Audubon

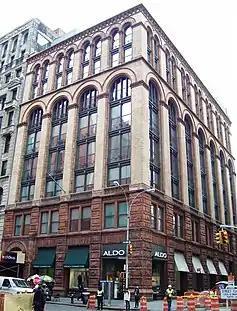
"Audubon House", the former headquarters of the National Audubon Society at 700 Broadway in Manhattan, New York City

In 1886, "Forest and Stream" editor George Bird Grinnell was appalled by the As a boy, Grinnell had avidly read "Ornithological Biography", a work by the bird painter John James Audubon; he also lived in his early years in a development of the former Audubon estate, Audubon Park in upper Manhattan, and attended a school for boys conducted by Lucy Audubon. The Audubon name would become the namesake of the society he founded, and after its failure, that of local, state, and a national organization bearing that name.